Inazuma Eleven GO 2: Chrono Stone

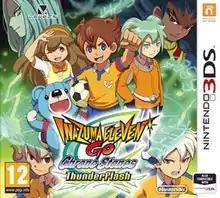
European cover art for the "Thunderflash" version

, or Inazuma Eleven GO Chrono Stones in Europe, is a 2012 role-playing and sports video game for the Nintendo 3DS by Level-5. It was released on December 13, 2012 in Japan and in Europe on March 27, 2015. It's the sequel to "Inazuma Eleven GO" There are two versions of the game, "Neppuu" ("Scorching Wind"), "Wildfire" in Europe, and "Raimei" ("Thunderclap"), "Thunderflash" in Europe. An "Inazuma Eleven GO" manga based on the game began serialization in "CoroCoro Comic", while an based on the game produced by OLM started airing on April 18, 2012. The story follows star Arion Sherwind, his team, Raimon, and mysterious friendly allies who have come from the future, as they use a time machine to journey across history and attempt to prevent mysterious organisation from the future's plans to erase soccer from history. A sequel, "", released in 2013.